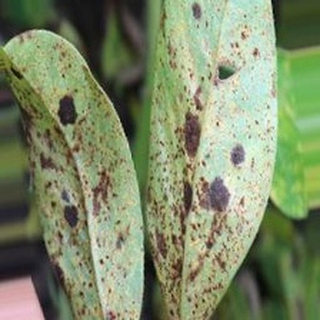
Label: groundnut_rust